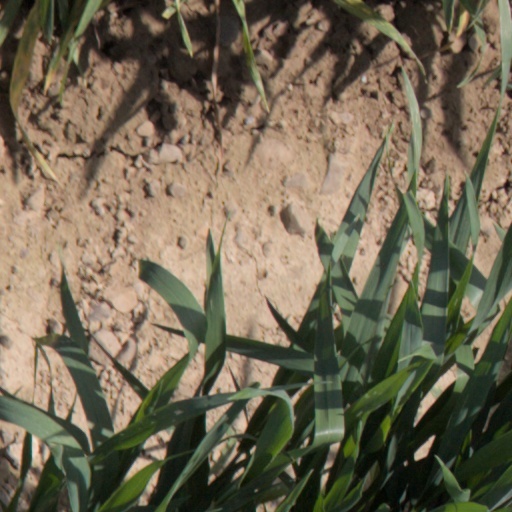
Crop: wheat